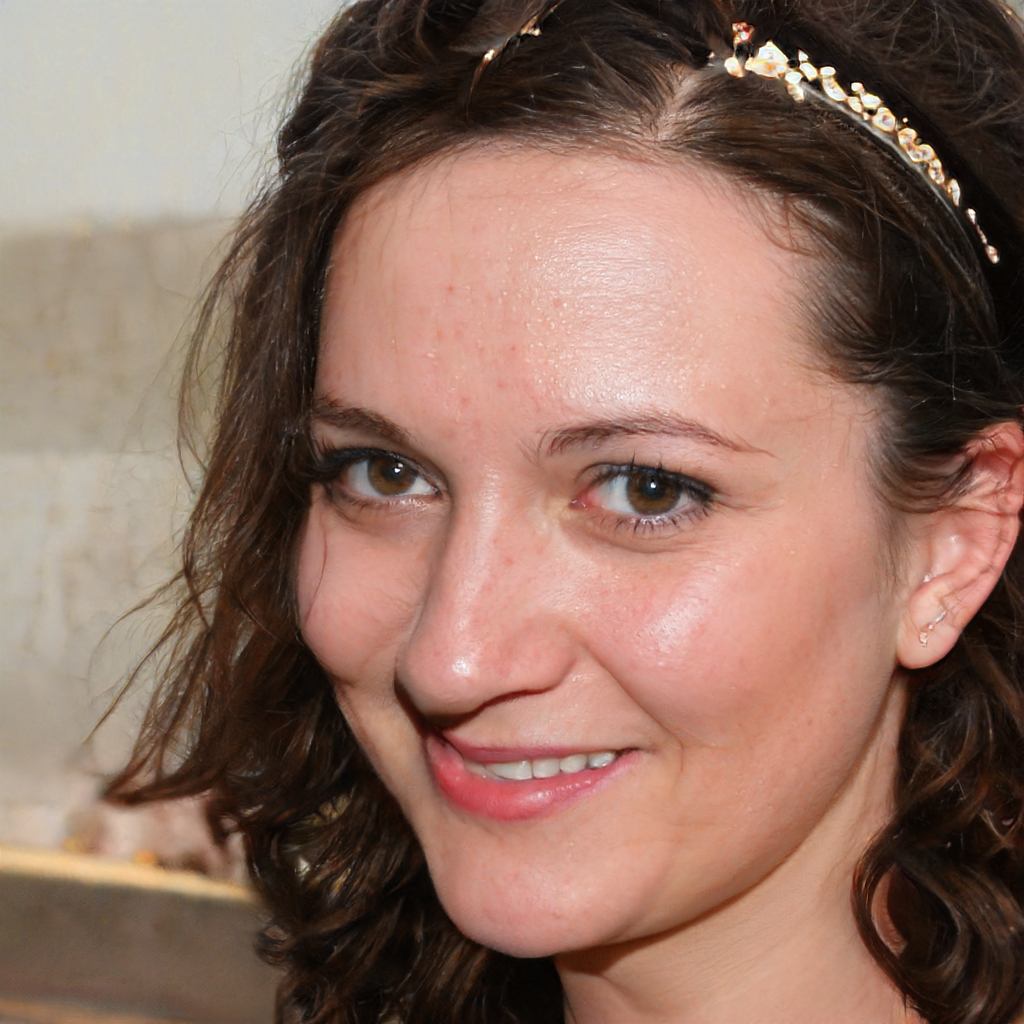
Label: Colored